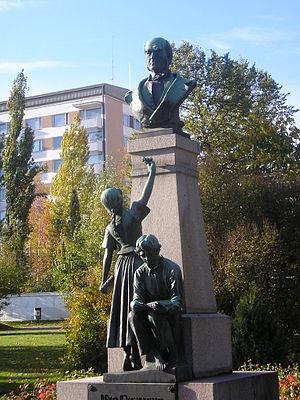
Uno Cygnaeus est un pasteur finlandais connu pour être le père de l'école élémentaire publique finlandaise.